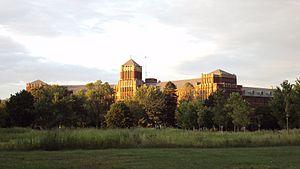
Jimmy P. (Psychothérapie d'un Indien des Plaines) est un film français réalisé par Arnaud Desplechin, présenté en compétition lors du 66ᵉ Festival de Cannes et sorti en France en salle le 11 septembre 2013.